Bonn

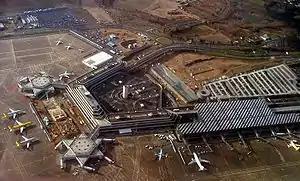
The international airport of Cologne and Bonn (IATA: CGN) is Germany's seventh-largest.

The current mayor of Bonn is Katja Dörner of Alliance 90/The Greens since 2020. She defeated incumbent mayor Ashok-Alexander Sridharan in the most recent mayoral election, which was held on 13 September 2020, with a runoff held on 27 September. The results were as follows: